Andrew Gillis

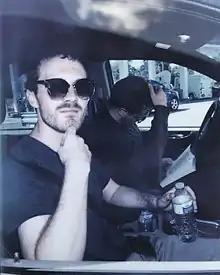
Actor Andrew Gillis on tour with Rebecca's Room.

Andrew Gillis is a Canadian actor and musician. He is most noted for his performance in the 2016 film "Werewolf", for which he garnered a Canadian Screen Award nomination for Best Actor at the 5th Canadian Screen Awards. He also won the award for Best Actor at the 2016 Atlantic Film Festival, and was a nominee for Best Actor in a Canadian Film at the Vancouver Film Critics Circle Awards 2016.